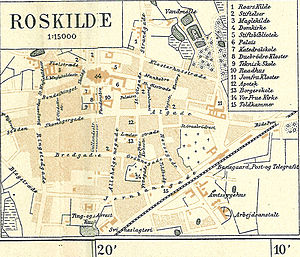
Algade (Roskilde)
Kort fra 1900 med Algade.
Kort over Roskilde
Algade er en vej og gågade i Roskilde på Østsjælland. Den går fra Røde Port i øst til Stændertorvet i vest. Gaden er omkring 700 m lang, og de 500 m er gågade fra krydset mellem Sortebrødrestræde og Hestertorvet.